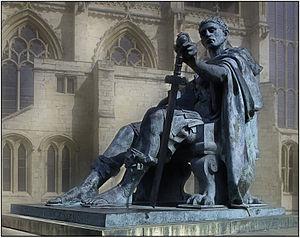
Maximien Galère, dit Galère, né vers 250 à Felix Romuliana et mort le 5 mai 311 en Dardanie, est un empereur romain du Bas-Empire ayant régné pendant la Tétrarchie.